Bureau of Oceans and International Environmental and Scientific Affairs

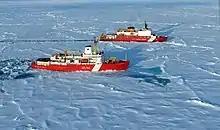
Views of the U.S.-Canada fourth joint mission to map the continental shelf in the Arctic Ocean in August and September 2011.

It played a significant role in the creation of the Arctic Council and facilitated its meetings until a permanent secretariat was established in. It helped organize the Our Ocean conference in June 2014 that continues to be held annually and helped bring the Agreement on Port State Measures into force into 2016.